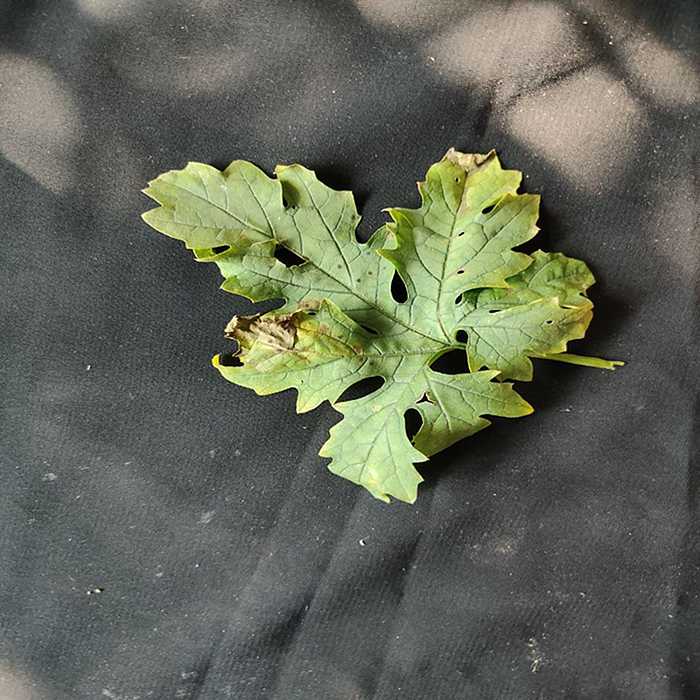
Plant: Bitter Gourd
Label: Downey mildew